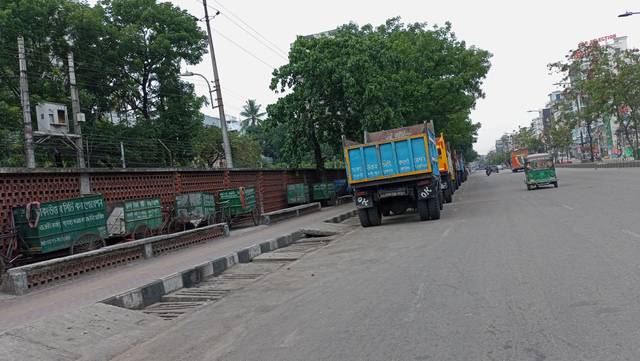
Region: Bangladesh
Coordinates: 23.8, 90.423